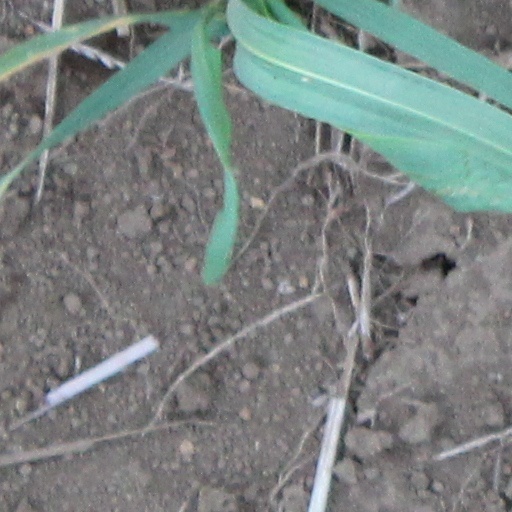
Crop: wheat